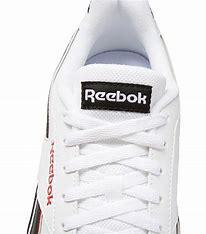
Brand: Reebok
Model: Royal Glide Ripple Clip